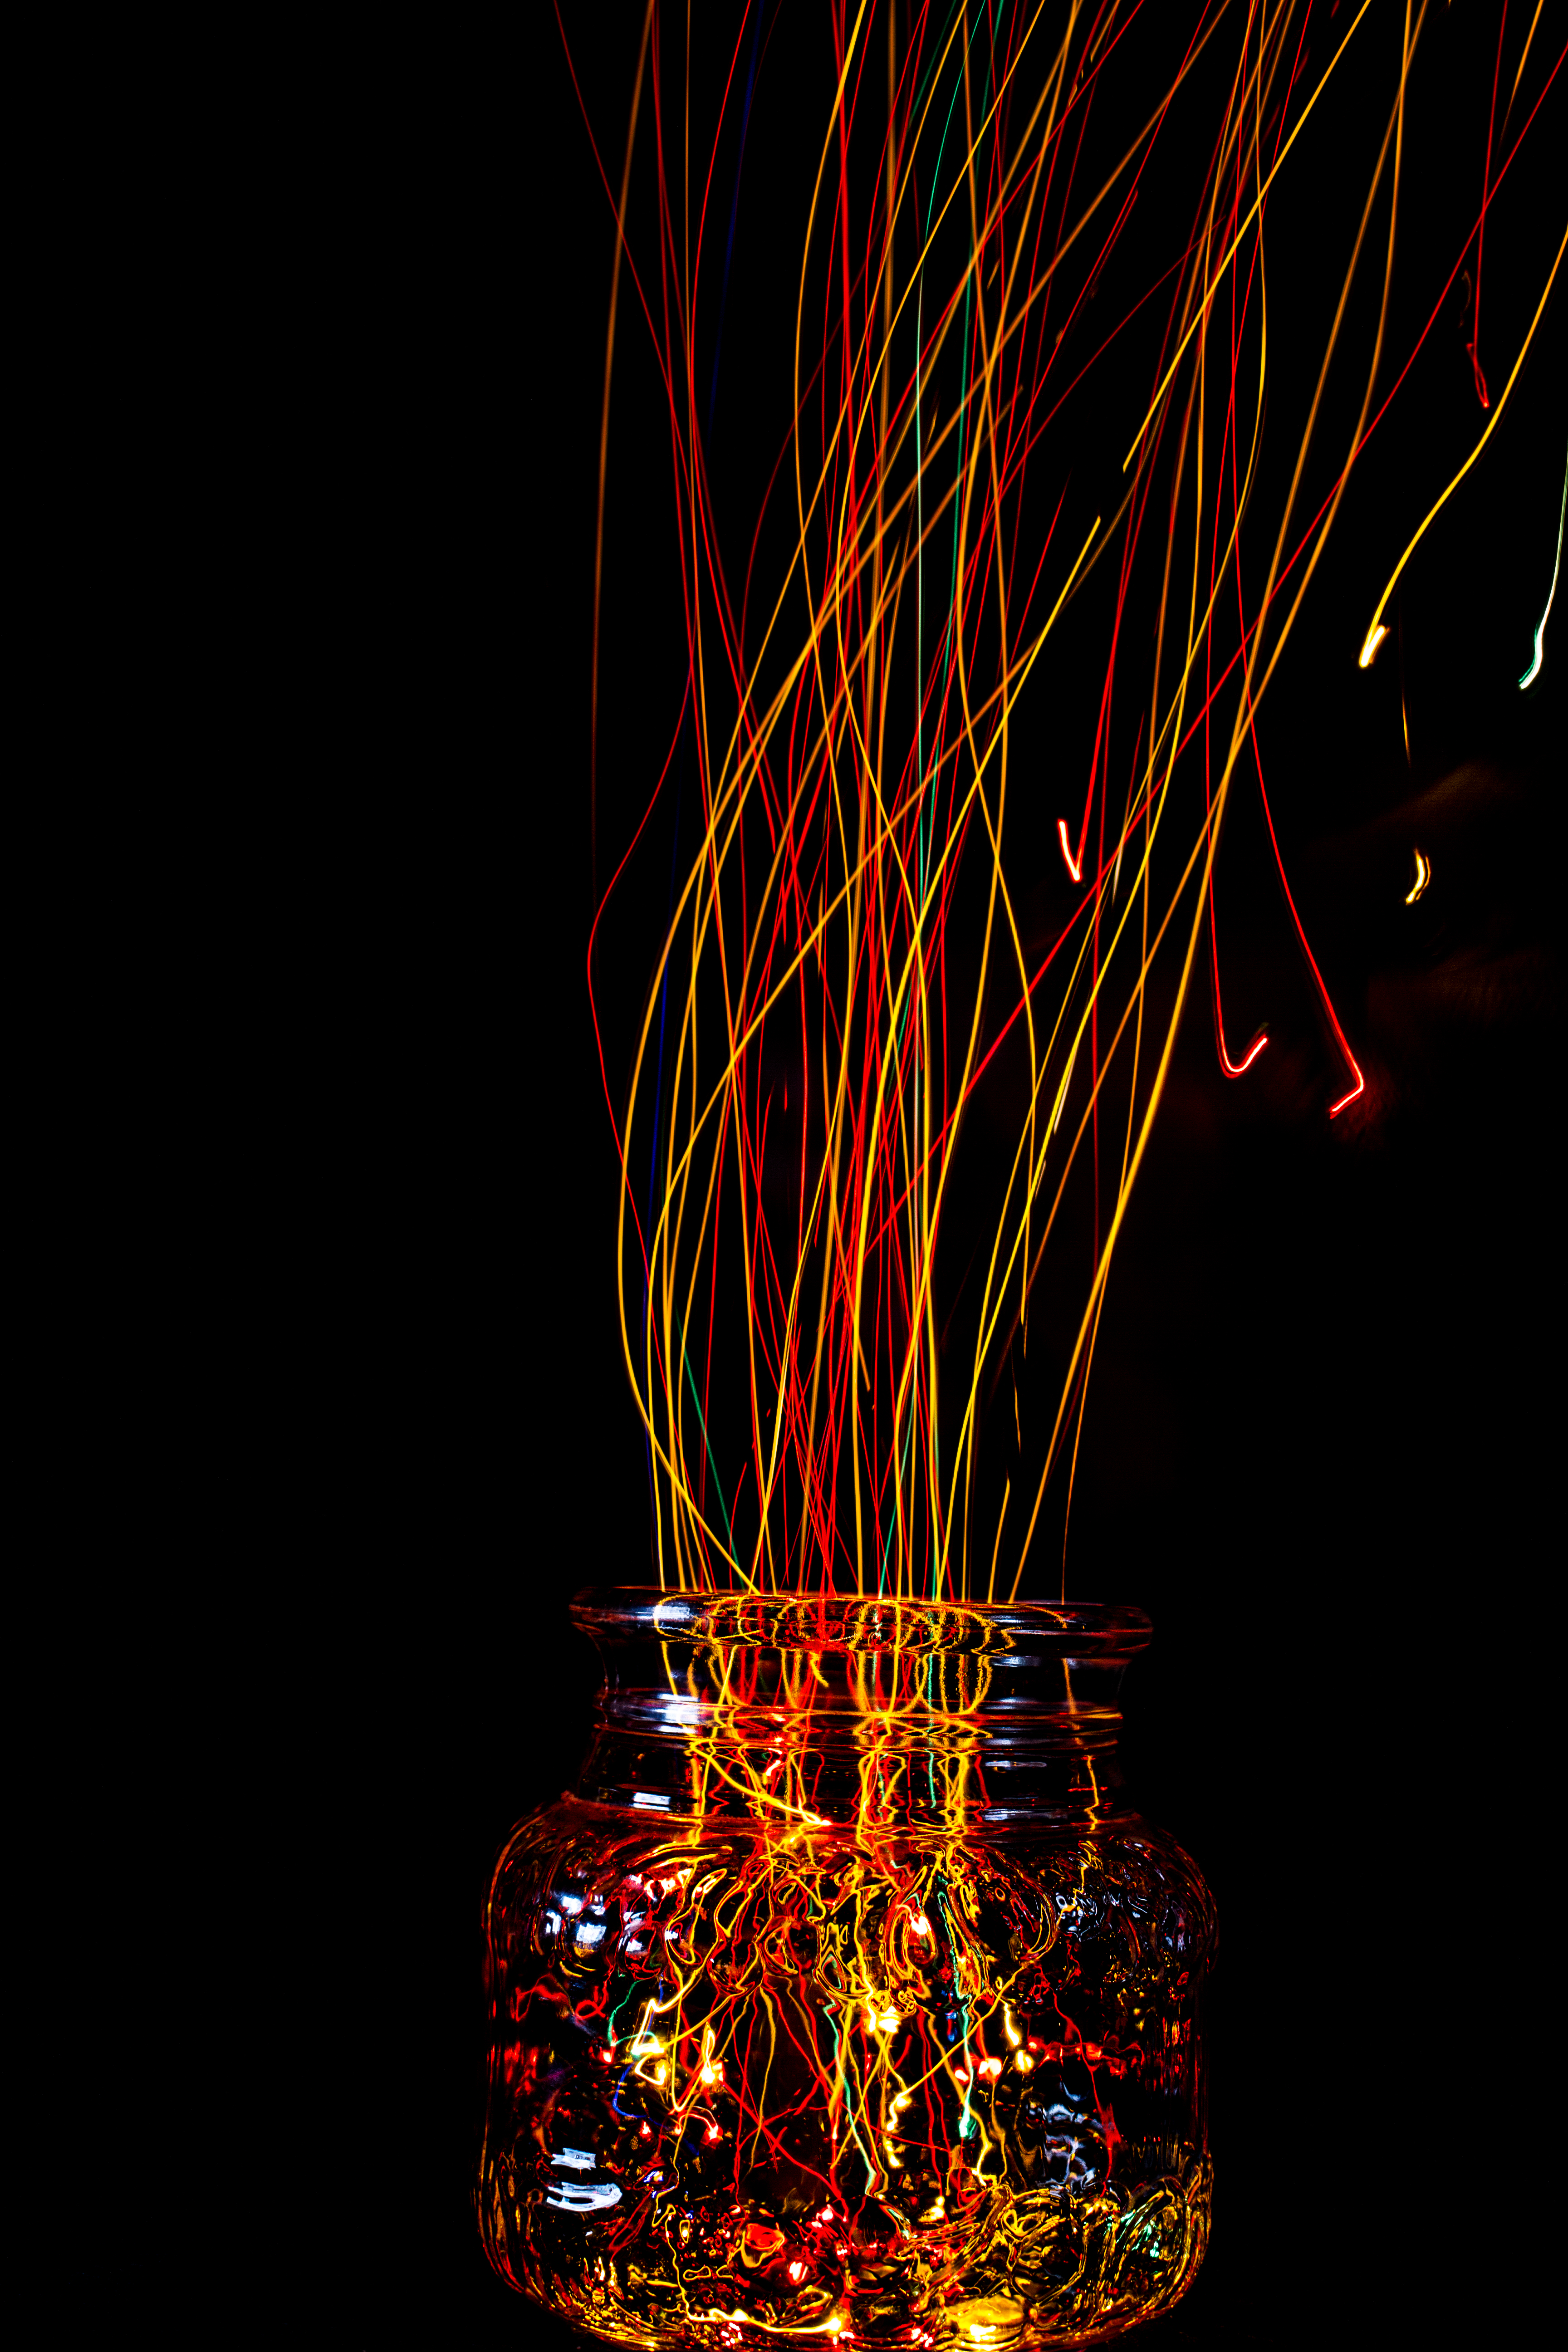
flame, lighting, uk, illustration, organ, peterborough